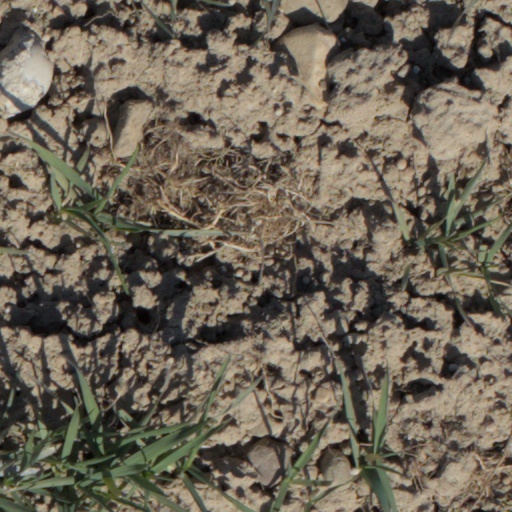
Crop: wheat